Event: Nepal Earthquake
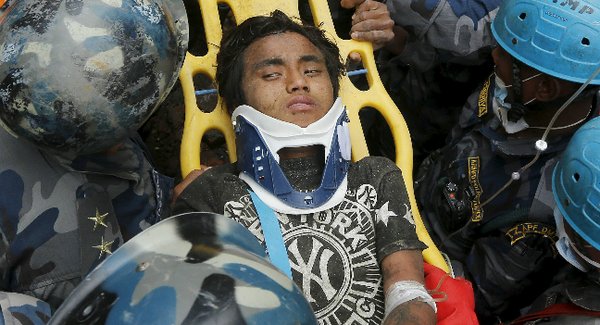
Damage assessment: no_damage